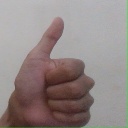
अक्षर: थ